James Dean

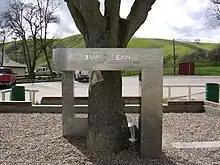
James Dean monument at Cholame, half a mile from the site of the fatal accident

In 1954, Dean became interested in developing a career in motorsport. He purchased various vehicles after filming for "East of Eden" had concluded, including a Triumph Tiger T110 and a Porsche 356. Just before filming began on "Rebel Without a Cause," he competed in his first professional event at the Palm Springs Road Races, which was held in Palm Springs, California, on March 26–27, 1955. Dean achieved first place in the novice class and second place at the main event. His racing continued in Bakersfield a month later, where he finished first in his class and third overall. Dean hoped to compete in the Indianapolis 500, but his busy schedule made it impossible.